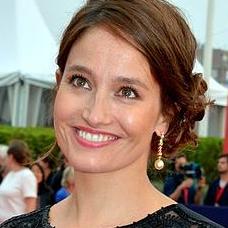
Age: 38